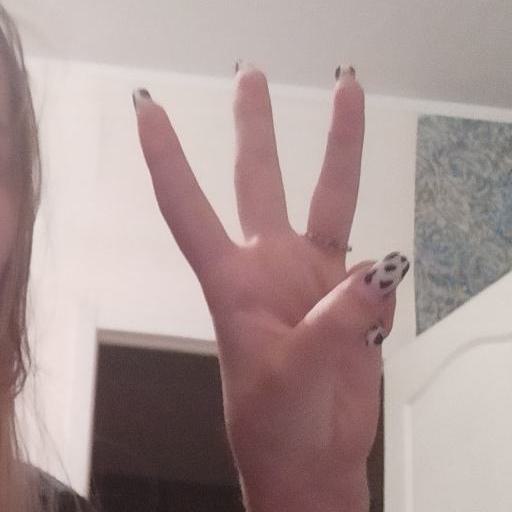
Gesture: three